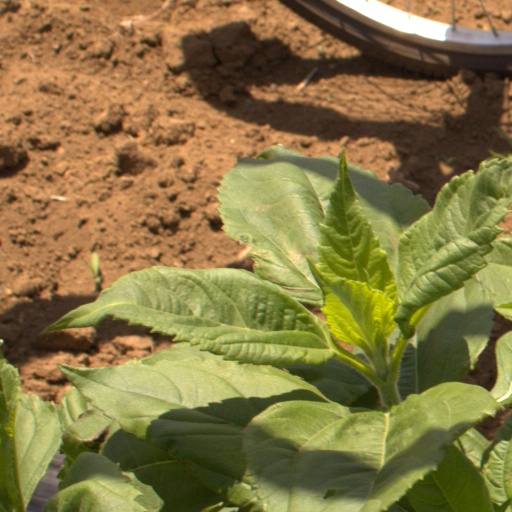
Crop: Jerusalem artichoke